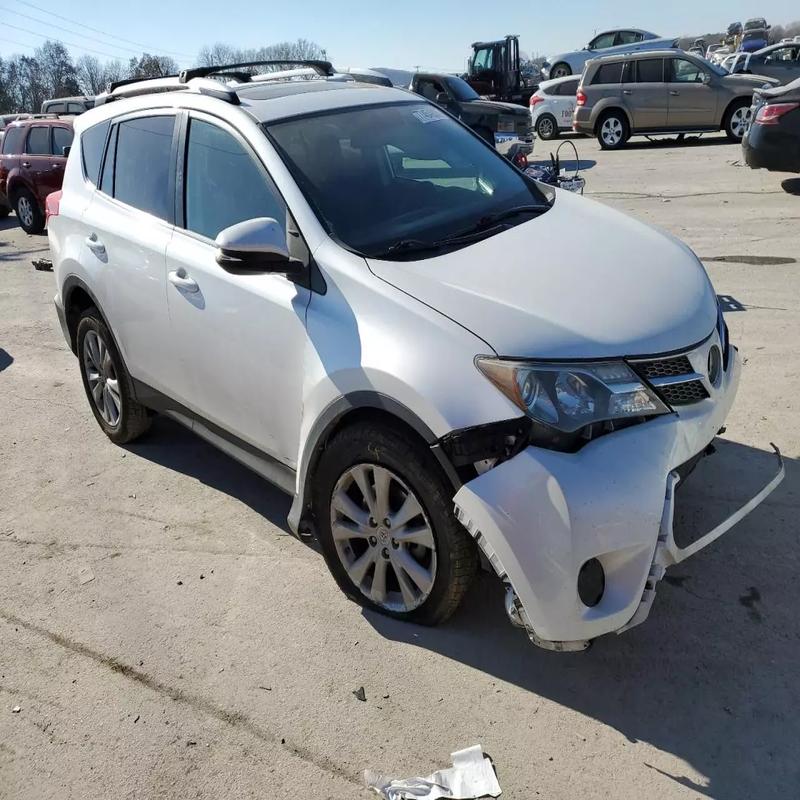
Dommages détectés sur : plaque d'immatriculation avant, pare-choc avant, aile avant droite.
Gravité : mineur